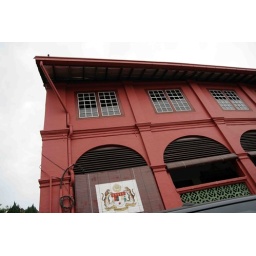
This building is part of the 'Stadhuys' left by the Dutch, now used by the Malaysian government tourism office in Melaka (Malacca).